Henryk Jaskuła

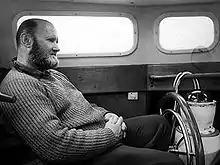
Henryk Jaskuła in SY Dar Przemyśla.

Henryk Jaskuła (22 October 1923 – 14 May 2020) was a yachtsman, sailing captain, and electrical engineer. He was the first Pole to perform a single-handed non-stop circumnavigation of the globe.